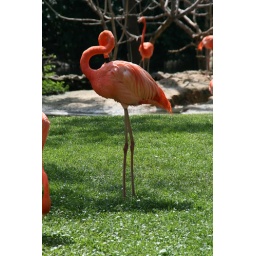
Ok not a safari but a trip to busch gardens down the street from my house in tampa florida